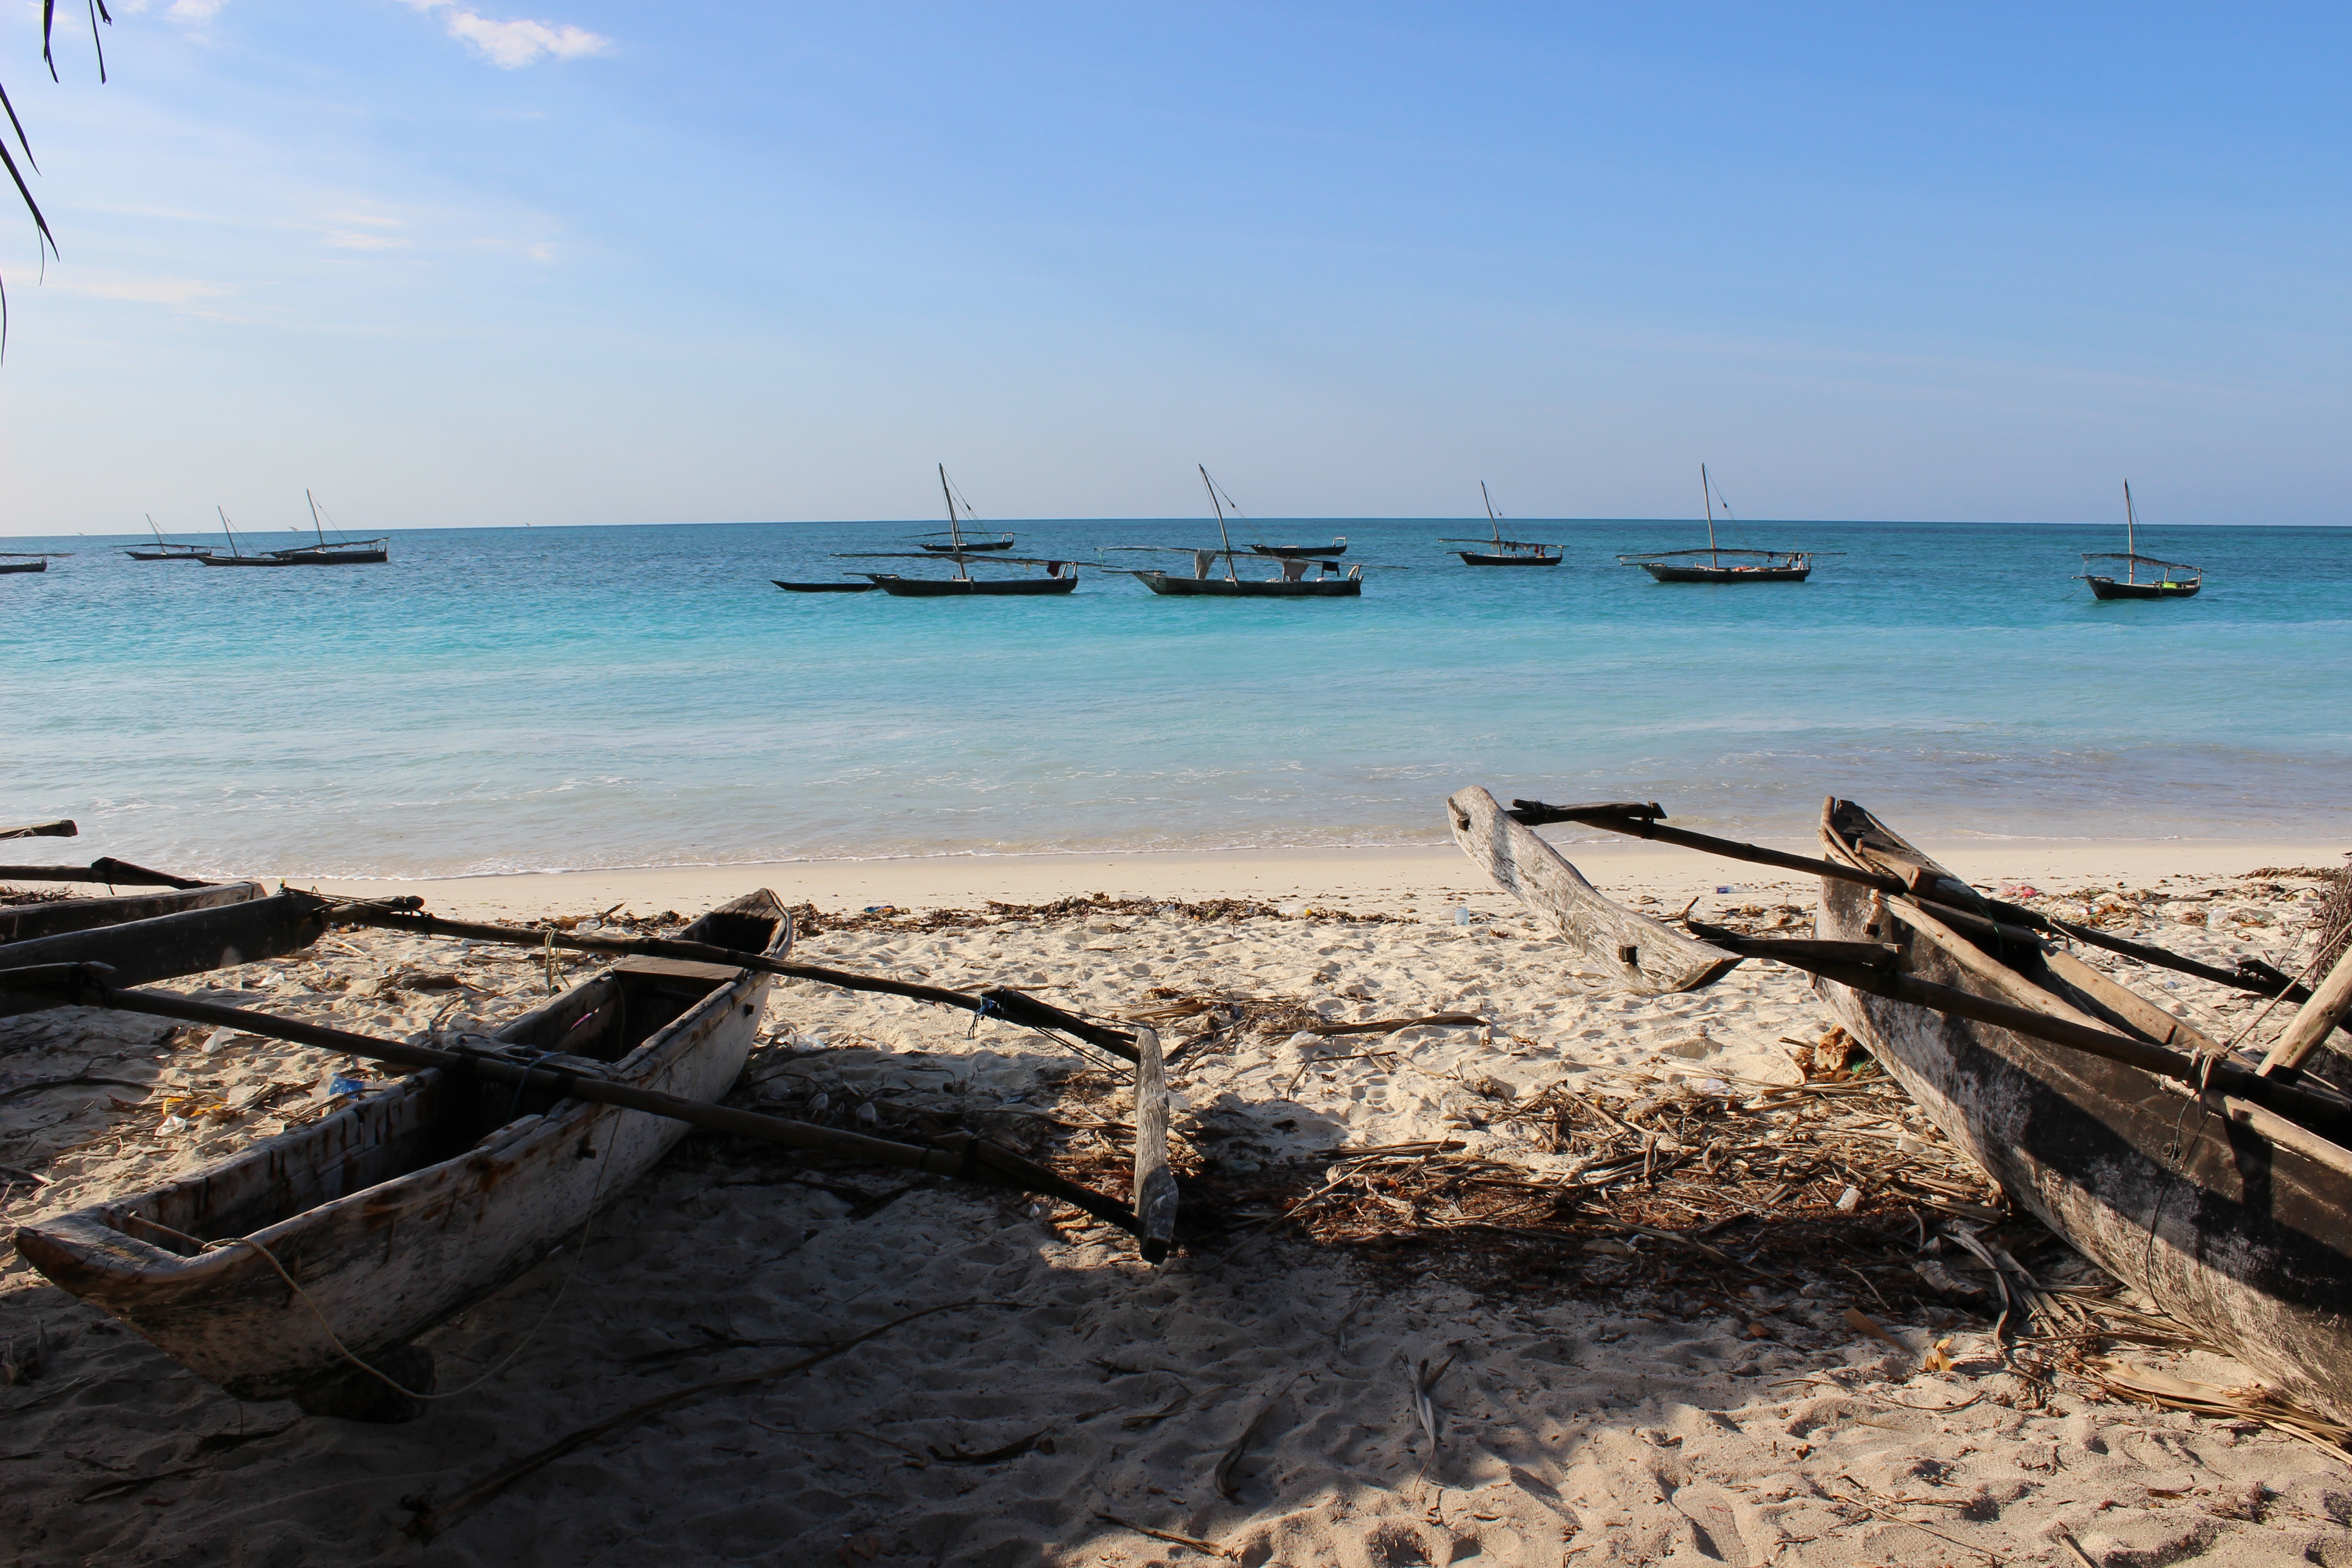
beach, sea, coast, sand, ocean, horizon, shore, wave, vacation, cove, vehicle, bay, body of water, cape